History of Pune

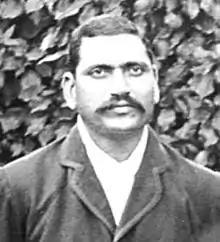
Cricketer Palwankar Baloo

The city was an important centre of social and religious reform movements, as well as the nationalist movement of the late 19th and early 20th centuries. Notable civil societies founded or active in the city during the 19th century include the Poona Sarvajanik Sabha, the Prarthana samaj, the Arya Mahila Samaj, and the Satya Shodhak Samaj. The Sarvajanik Sabha took an active part in relief efforts during the famine of 1875–76. The Sabha is considered the forerunner of the Indian National Congress, established in 1885. Two of the most prominent personalities of Indian Nationalism in the late 19th and early 20th century, Gopal Krishna Gokhale and Bal Gangadhar Tilak, who were on opposite sides of the political spectrum, called Pune their home. The city was also a centre of social reform led by Jyotirao Phule, Justice Ranade, feminist Tarabai Shinde, Dhondo Keshav Karve, Vitthal Ramji Shinde, and Pandita Ramabai. Most of the early social reform and nationalist leaders of stature in Pune were from the Brahmin caste, who belonged to the Congress party or its affiliated groups. The non-Brahmins in the city started organizing in the early 1920s, under the leadership of Keshavrao Jedhe and Baburao Javalkar. Both belonged to the non-Brahmin party. Capturing the Ganpati and Shivaji festivals from Brahmin domination were their early goals. They combined nationalism with anti-casteism as the party's aim. Later on in the 1930s, Jedhe merged the non-Brahmin party with the Congress party, and transformed the party from an upper-caste dominated body to a more broadly based, but also Maratha-dominated party in Pune and other parts of Maharashtra.